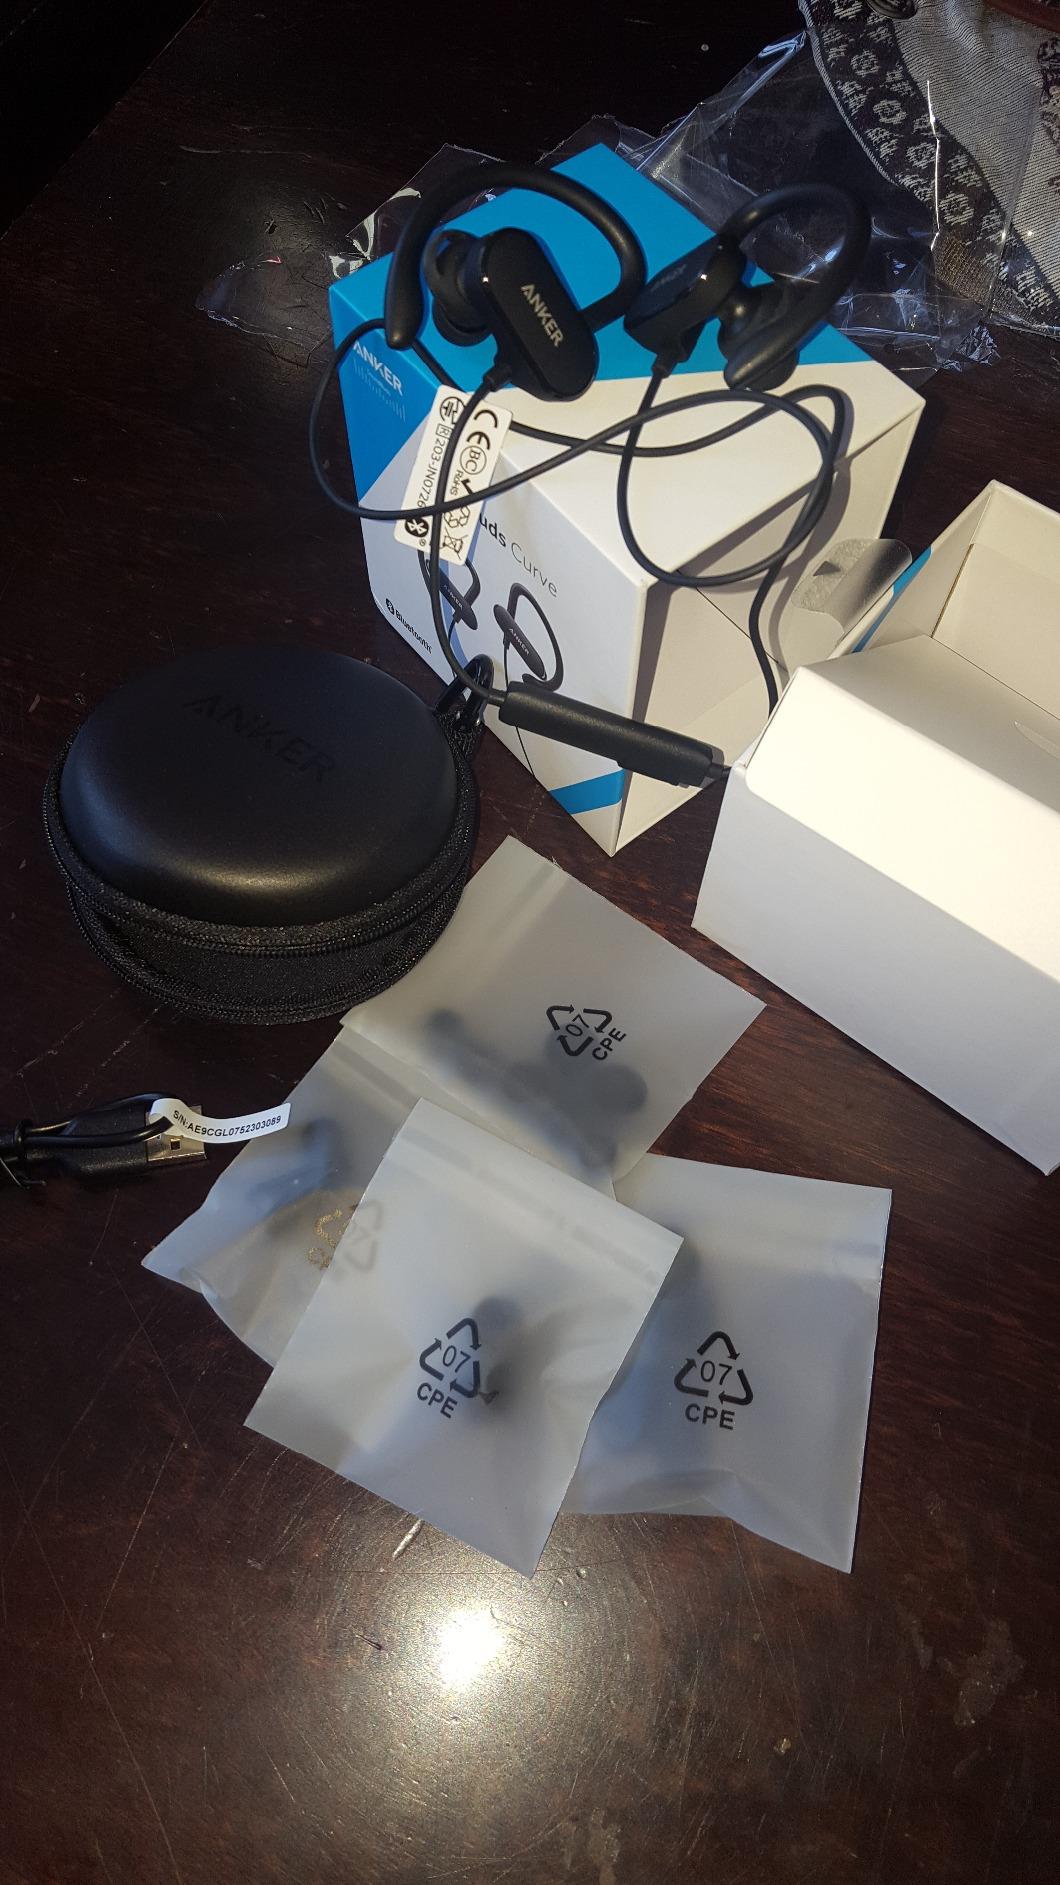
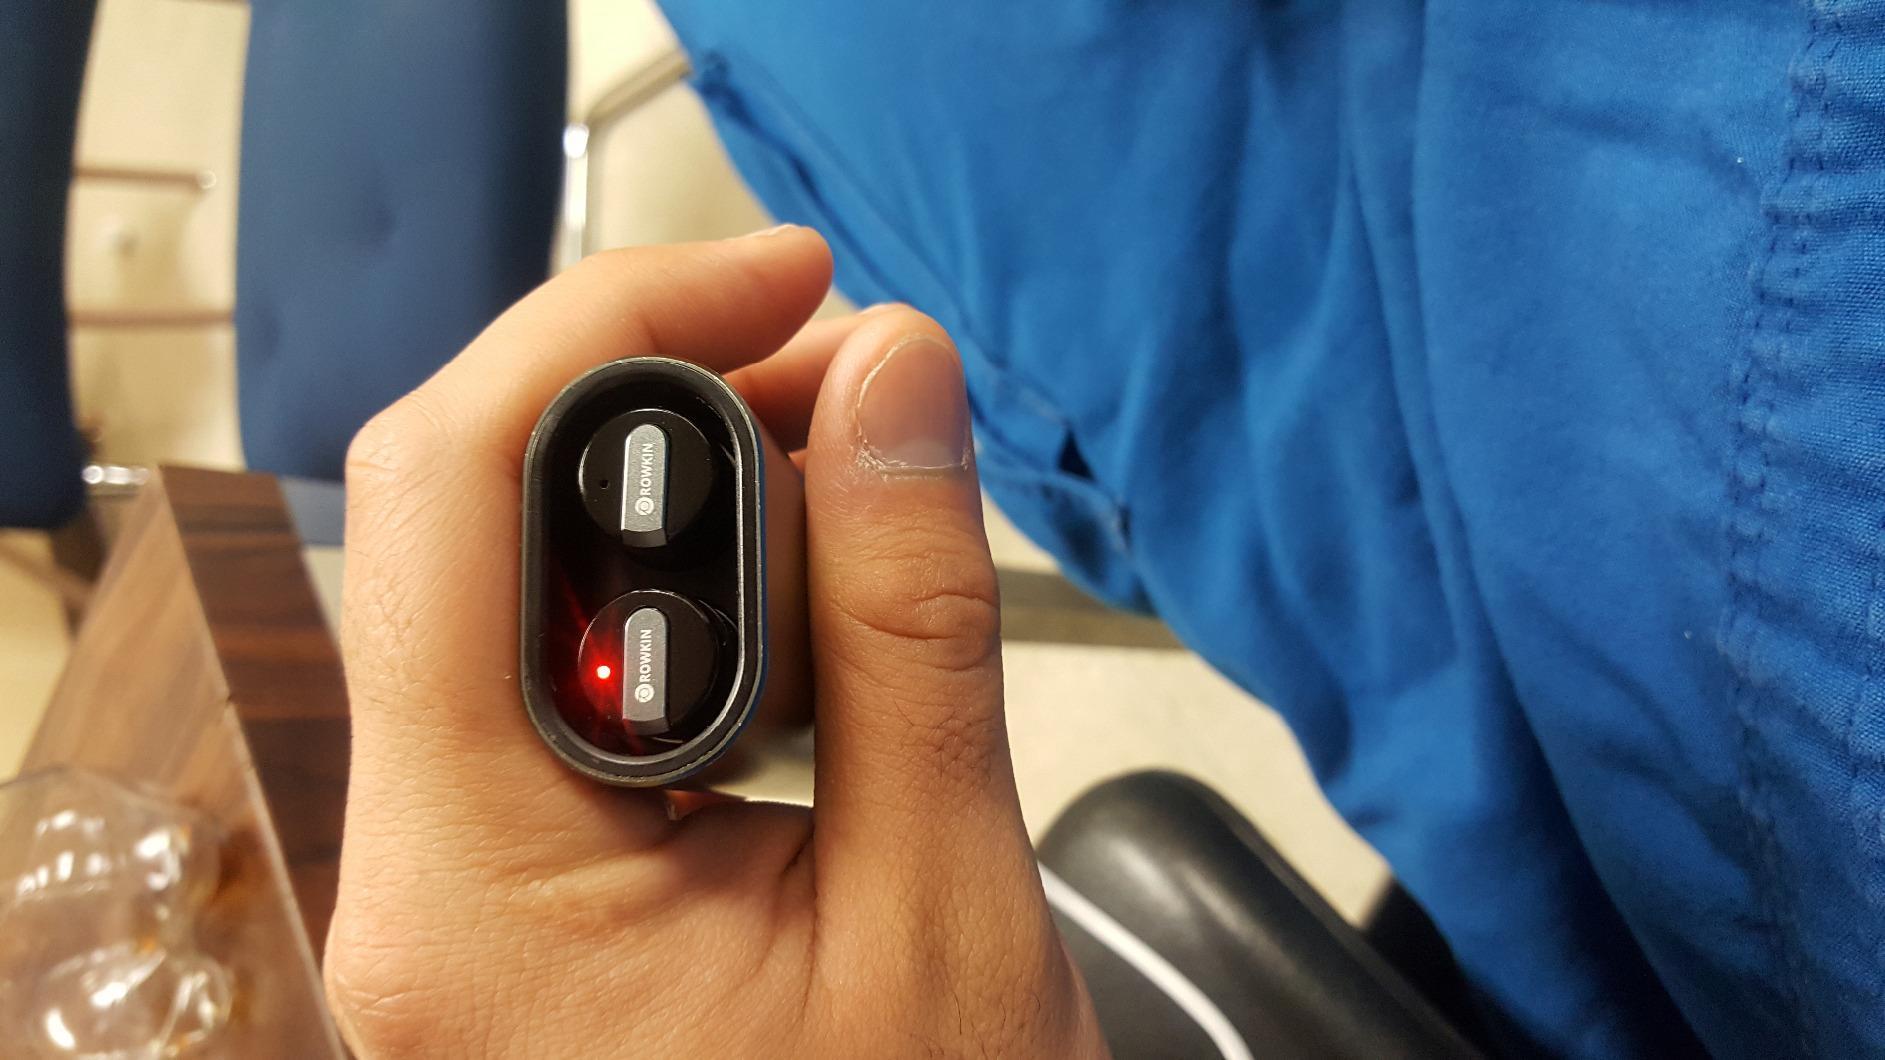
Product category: headphones
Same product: no